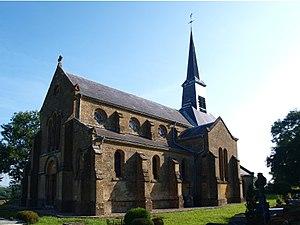
Oches (Ardennes, France)